VAQ-209

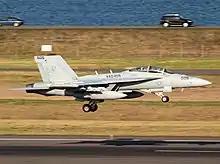
A VAQ-209 EA-18G at Portland International Airport in 2020.

In May 2013, VAQ-209 flight crews took their final flight in the venerable EA-6B Prowler and began to shift their homeport to Naval Air Station Whidbey Island, Washington, the Navy's home for electronic attack. Along the way, the Star Warriors moved people and equipment across the country, sent nearly 100 sailors to both coasts on temporary training assignments, and put their aircrew and maintenance personnel through a year-long transition syllabus to learn to fly and maintain the new aircraft. VAQ-209 completed numerous detachments, completing trainings at Andrews AFB, NAS Oceana, NAS Point Mugu, NAS JRB New Orleans, NAS Key West, NAS Fallon, Eielson AFB, MCAS Miramar, and Nellis AFB.